Nguyễn dynasty

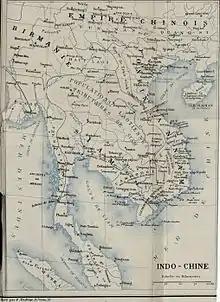
Map of 1883 Indochina Peninsula, shows three Vietnamese regions and client territories (Pays des Mois and Royme de Tran-ninh) of the Vietnamese Crown.

The Nguyễn dynasty viewed cultures that were "non-Chinese" as barbaric and called themselves the Central Kingdom (Trung Quốc, 中國). This includes the Han Chinese under the Qing dynasty who were viewed as "non-Chinese". As the Qing have caused the Chinese to not be "Han" anymore. Chinese were referred to as ""Thanh nhân"" (清人)"." This occurred after Vietnam had sent a delegate to Beijing, whereupon a diplomatic disaster caused Vietnam to view other "non-Chinese" as barbaric in much the same way as the Qing. By the Nguyễn dynasty the Vietnamese themselves were ordering Cambodian Khmer to adopt Vietnamese culture by ceasing "barbarous" habits like cropping hair and ordering them to grow it long besides making them replace skirts with trousers. Han Chinese Ming dynasty refugees numbering 3,000 came to Vietnam at the end of the Ming dynasty. They opposed the Qing dynasty and were fiercely loyal to the Ming dynasty. Vietnamese women married these Han Chinese refugees since most of them were soldiers and single men. They did not wear Manchu hairstyle unlike later Chinese migrants to Vietnam during the Qing dynasty.